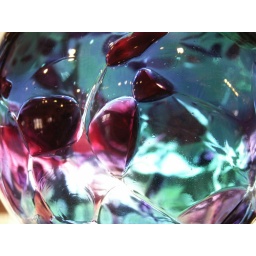
hanging glass ball during the Carlos Creek winery tour near Alexandria, Minnesota